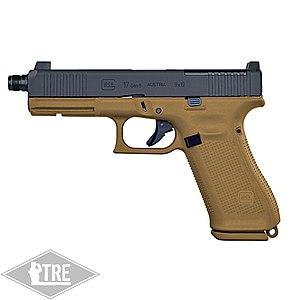
Glock 15 Gen 5 tel qu'adopté par les Forces Armées Françaises en 2020, version MOS à canon fileté pour l'ajout d'un modérateur de son, organes de visée réhaussés, et culasse modifiée pour le montage d'optiques.